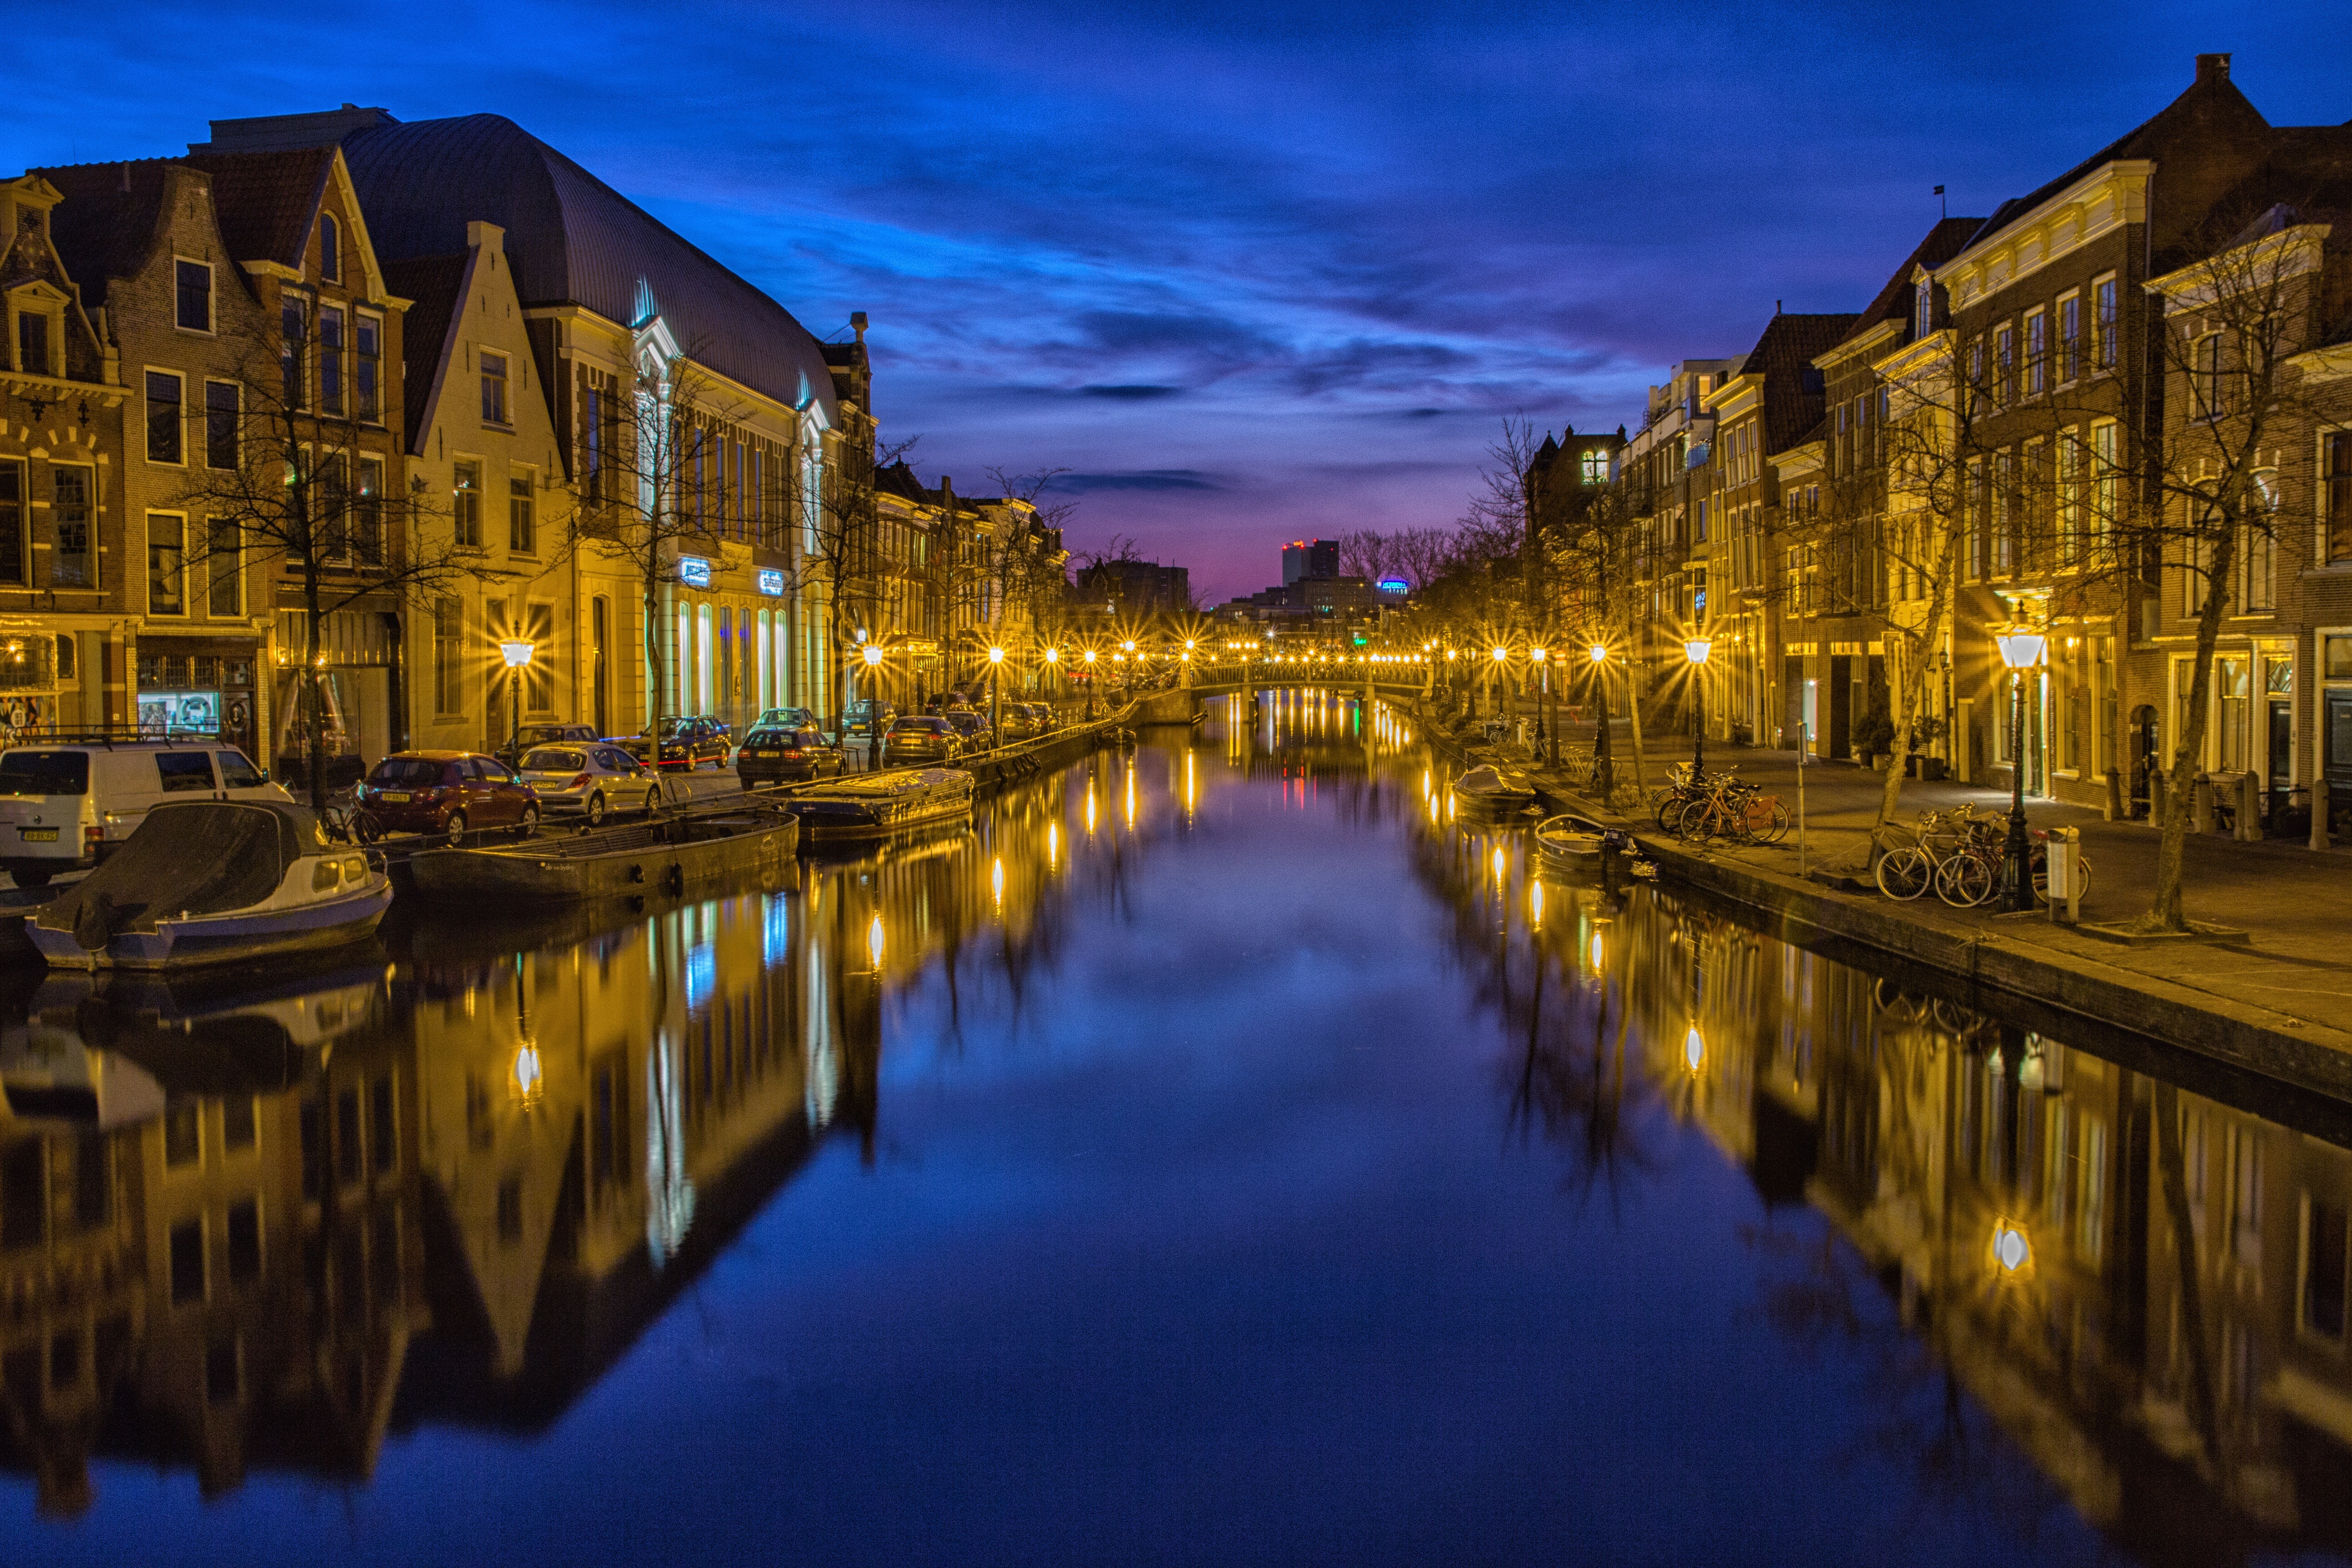
sunset, road, night, morning, town, city, atmosphere, river, canal, cityscape, dusk, evening, reflection, calm, landmark, night sky, lighting, waterway, holland, lights, homes, boats, channel, night photograph, blue hour, suffering, landform, street lanterns, water channel, geographical feature